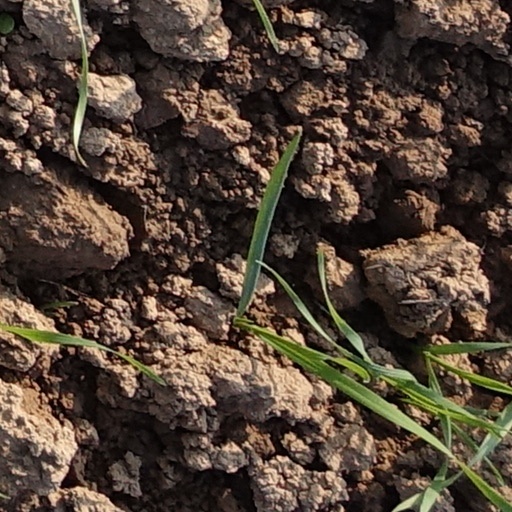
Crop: wheat